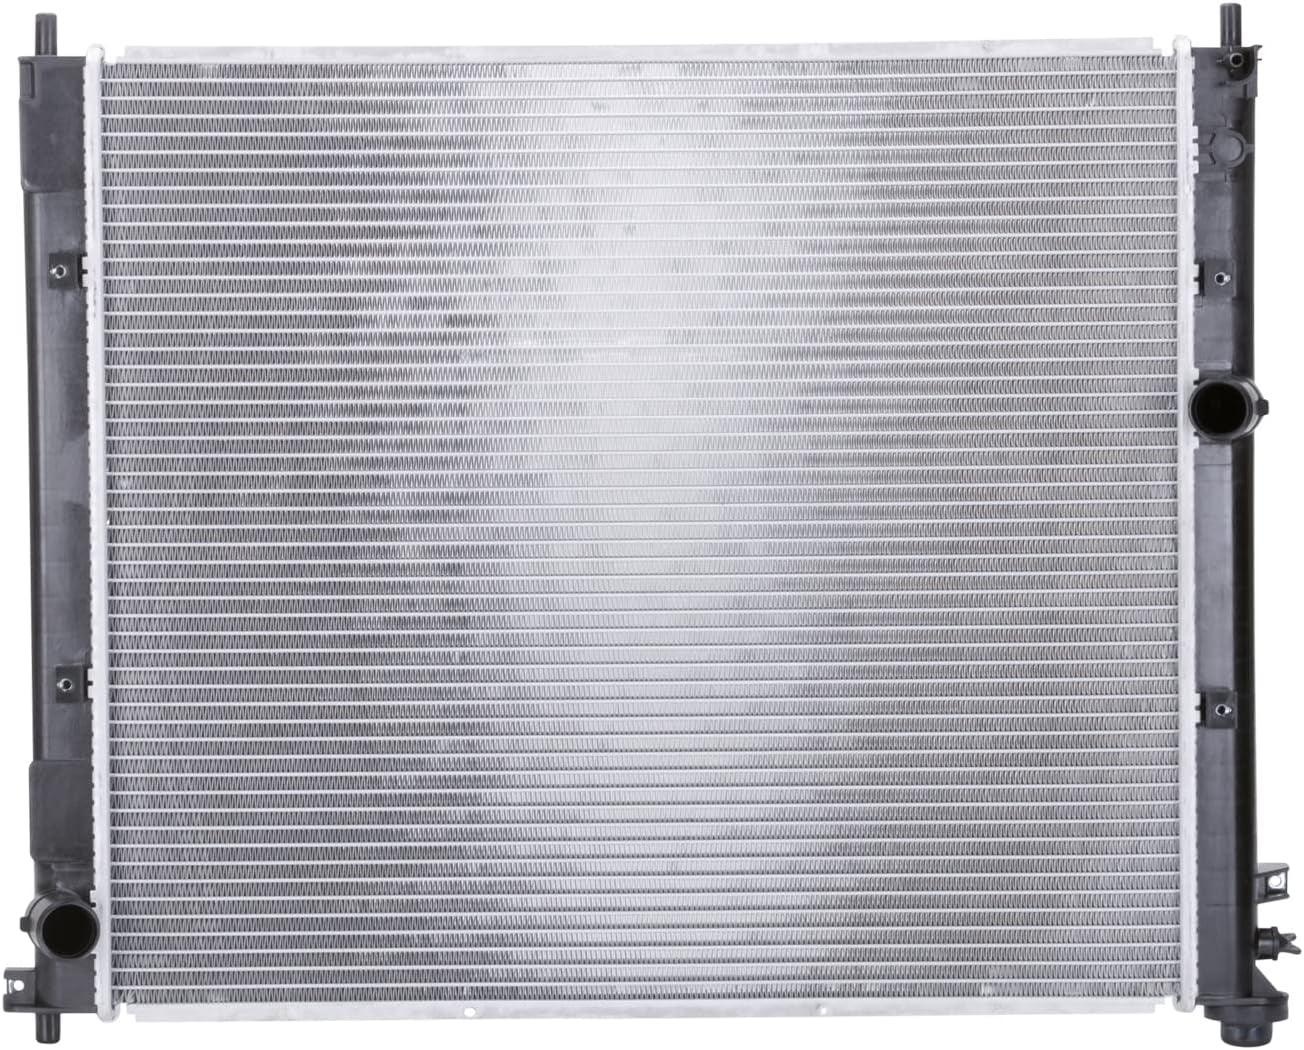
2733 Radiator Compatible with 2004-2006 Cadillac SRX
【Perfect Fit】 Direct OE replacement with drop-in precise fitment and easy installation 【Premium Quality】 Premium grade aluminum tubes and precision folded and louvered aluminum fins ensure optimum cooling efficiency 【Exceptional Performance】 Comparable tubes and fin pitch to the OE counterpart producing similar coolant flow volume to meet or exceed OE performance 【Reinforced Reliability】 Above and beyond enhancements such as aluminum inlet rings, internal tank ribs, expansion grooves, and double header plates to prevent against leaking and provide extended durability To restore your vehicle's factory cooling efficiency, all TYC radiators are equivalent to OE construction for number and placement of fluid tubes and cooling fins. For those radiators with transmission oil coolers, the tanks are molded using heat-resistant, high-density polymer plastic for added protection against extreme engine temperatures. Each TYC radiator is leak-tested before leaving the factory to ensure consistent quality.
Brand: greatparts
Category: Vehicles & Parts > Vehicle Parts & Accessories > Motor Vehicle Parts > Motor Vehicle Transmission & Drivetrain Parts > Transmission Coolers